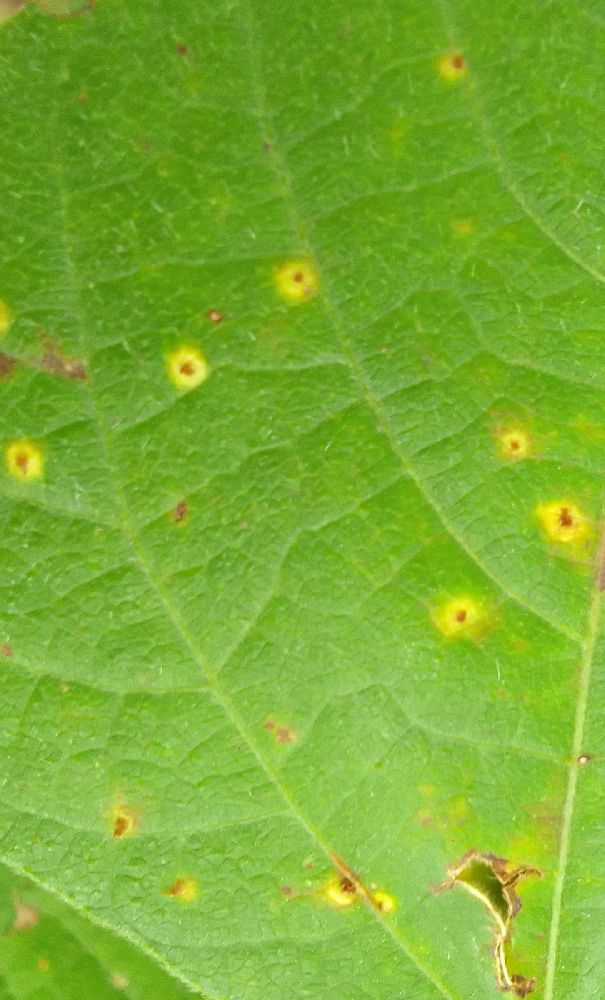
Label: rust